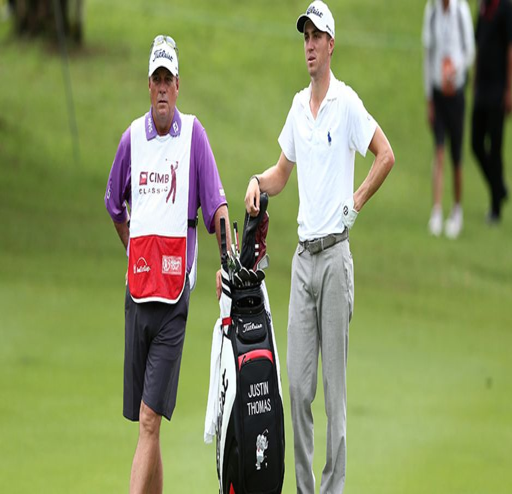
competitor has been working with person since a city in june .